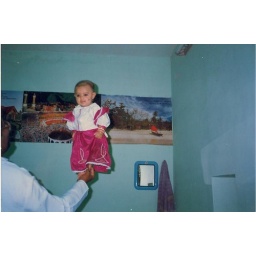
baby girl standing in hand